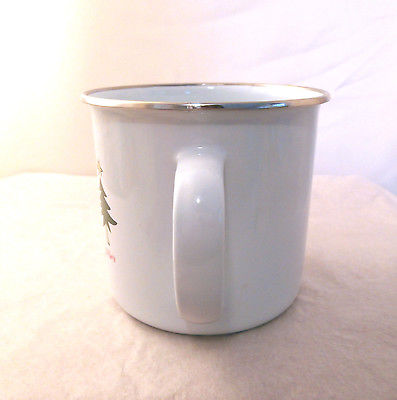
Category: mug